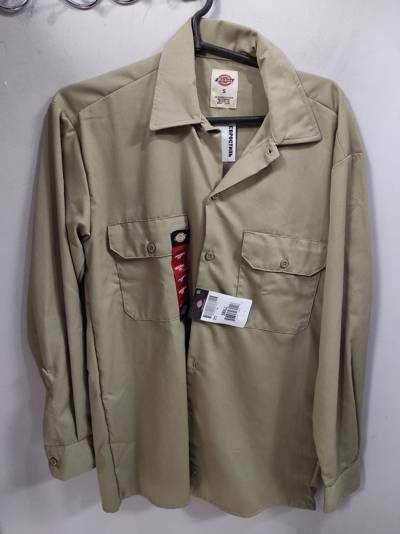
Waste category: clothes